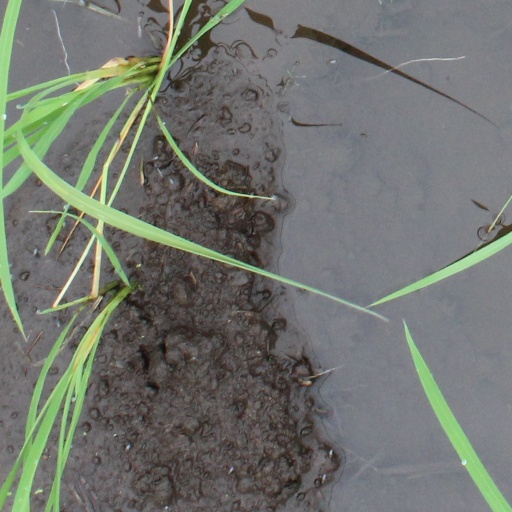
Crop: rice